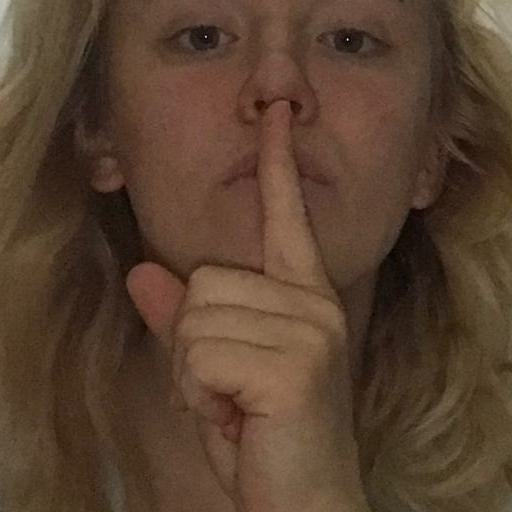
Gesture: mute